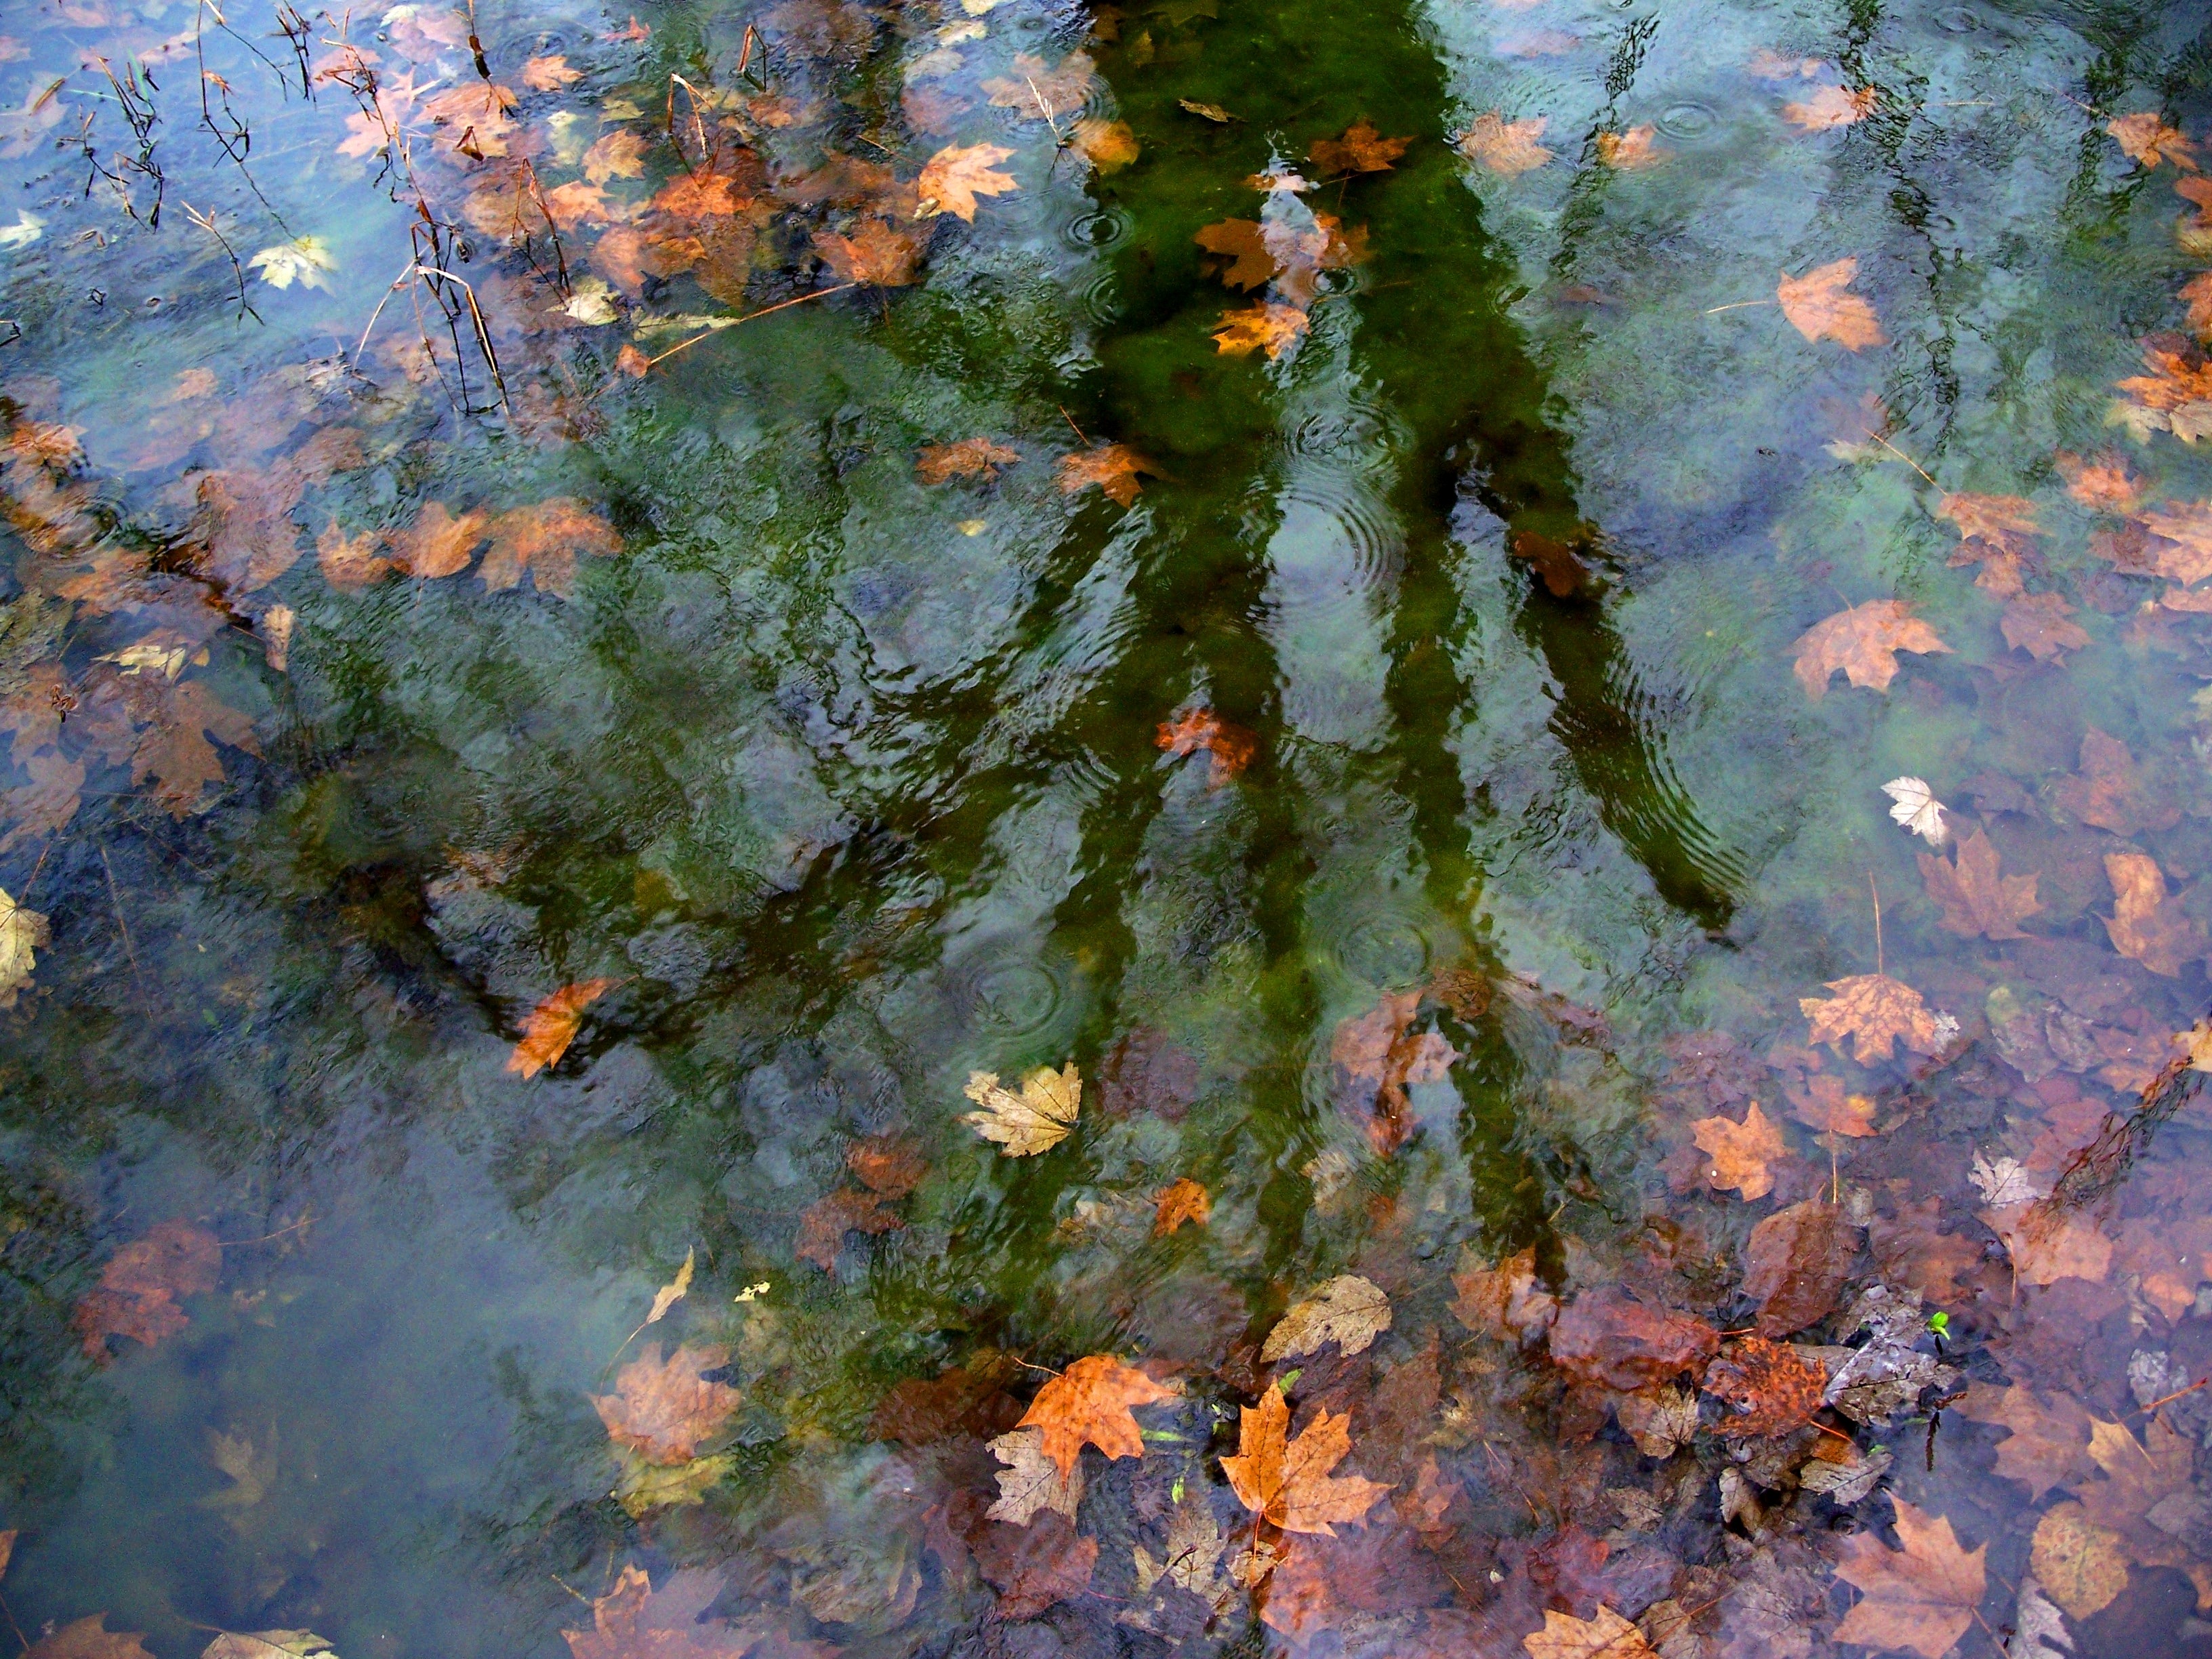
tree, water, nature, plant, leaf, flower, pond, reflection, peaceful, autumn, calm, season, still water, painting, surface, leaves, seasons, reflective, seasonal, reflections, still, fallen, watercolor paint, impressionist, woody plant